Bethalto, Illinois

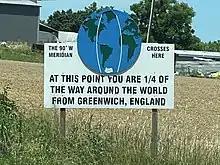
Sign in Meadowbrook, just east of Bethalto, marking 90ºW

Bethalto is located in northwestern Madison County at (38.904197, -90.046579). It is east of Alton, northwest of Edwardsville, the county seat, and north-northeast of St. Louis.